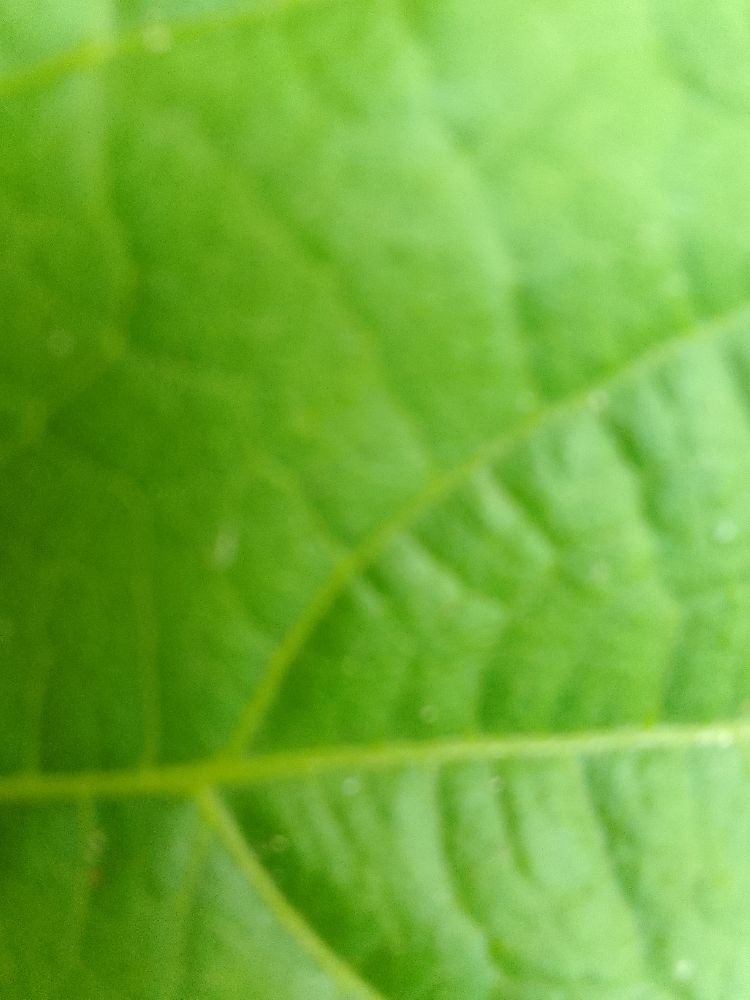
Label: healthy